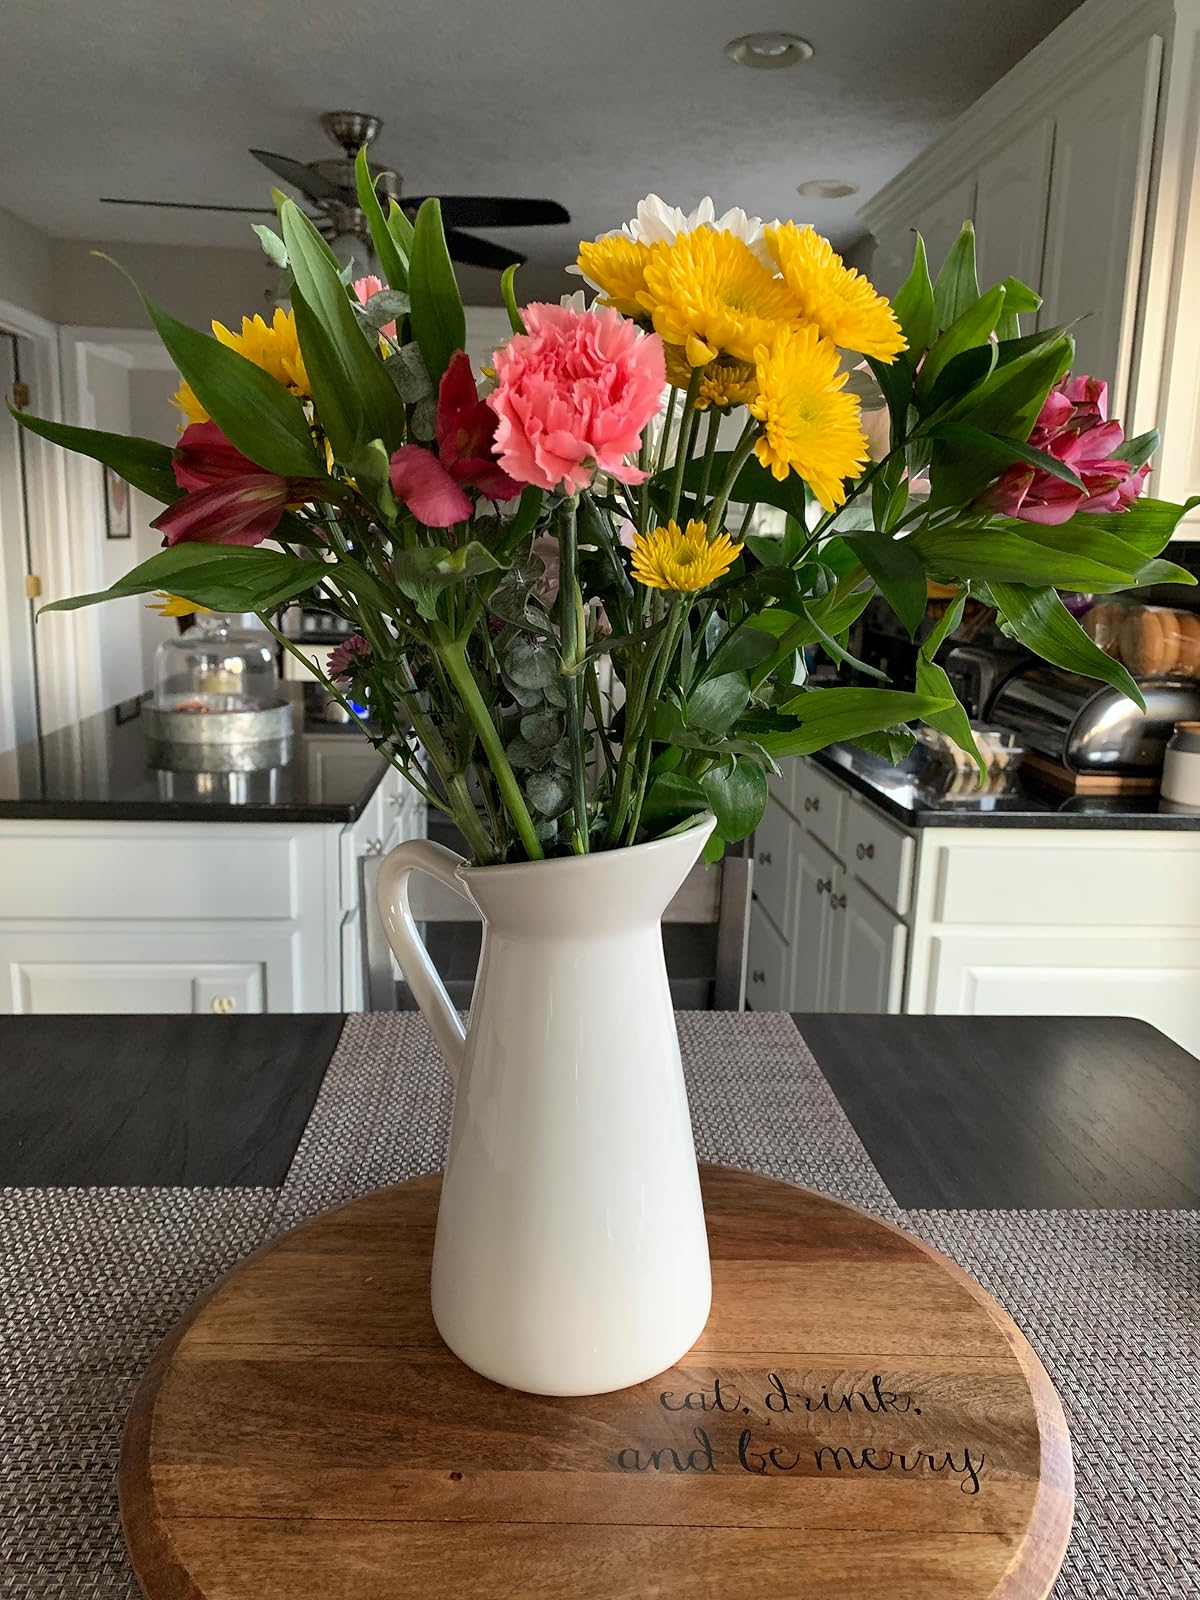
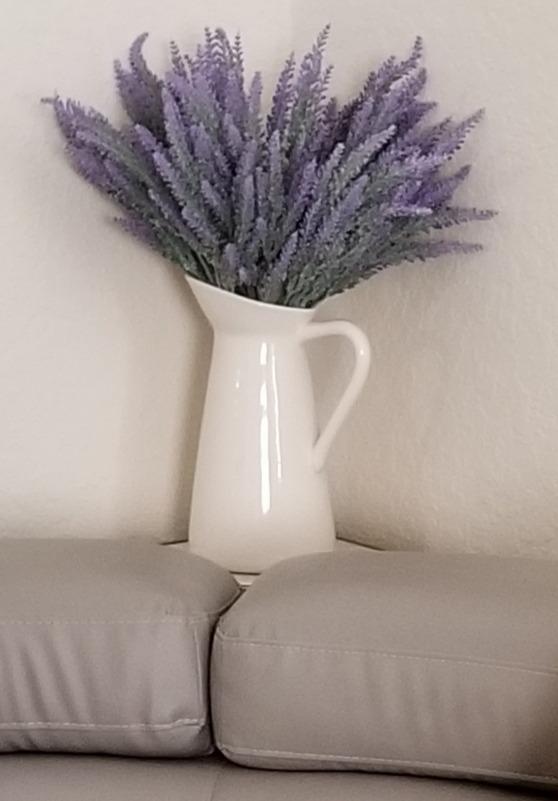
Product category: vase
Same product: yes